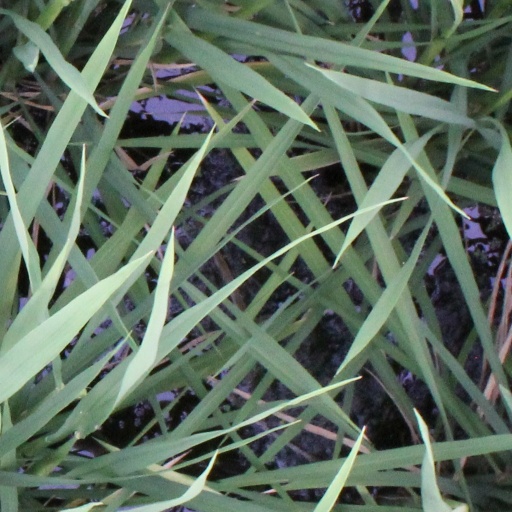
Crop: rice